Grenoble-Bastille cable car

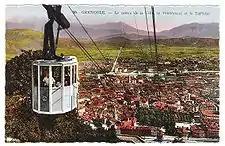
Blue cabins - 1934 to 1951.

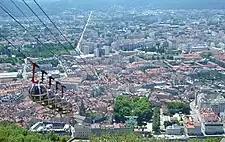
"Bubbles" since 1976.

At its inception in 1934, the cable-car used two blue dodecagonal (12-sided) cabins, with a capacity of 15 persons each, including operator. The cabins were made by the German firm Bleichert, and operated on the principle of back and forth: one rose while the other descended, each on independent cables.